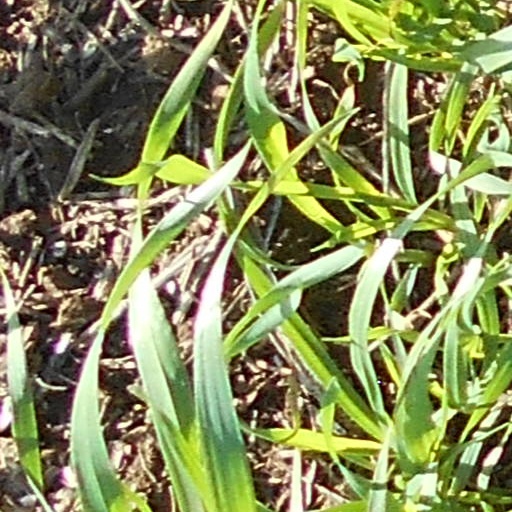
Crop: wheat